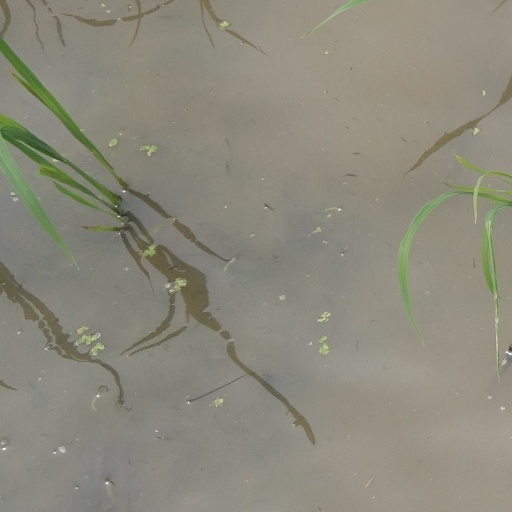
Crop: rice